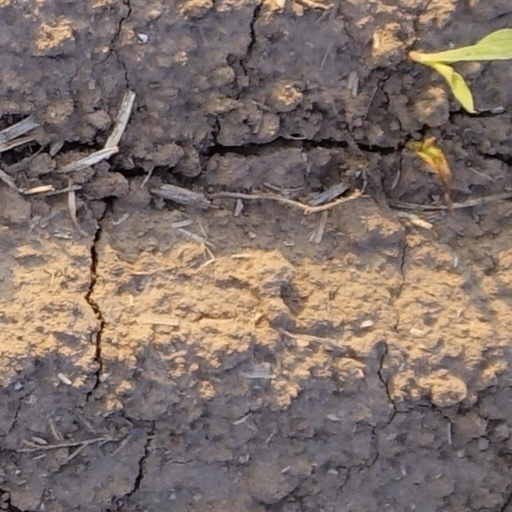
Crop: wheat